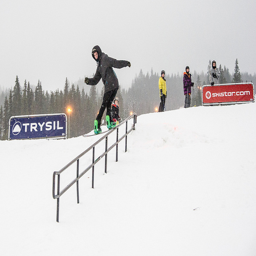
A person riding a snowboard on top of a hand rail.
The snowboarder in the black coat is balancing on a rail.
A person is riding down a rail on a snowboard.
A person is riding a snow board down a railing.
A person doing a snowboarding stunt over a railing.